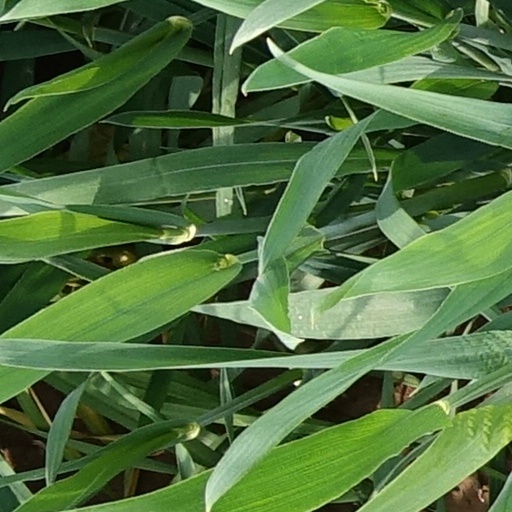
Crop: wheat